Black Rock (Brighton and Hove)

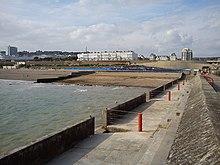
Black Rock from Brighton Marina sea wall.

Black Rock is an area of beach and promenade located to the west of Brighton Marina and south of Sussex Square in Kemptown in the city of Brighton and Hove. It is one of the terminus stations of the Volk's railway, hosts a 200-year-old living wall, designated as a local wildlife site and including ninety plants such as "Euonymus japonicus", and has area of vegetated shingle on the beach, recreated using plants such as "Crambe maritima" (sea kale), "Glaucium flavum" (yellow-horned poppy) and "Solanum dulcamara" (bittersweet) under the guidance of horticulturalists at Kew’s Millennium Seed Bank.